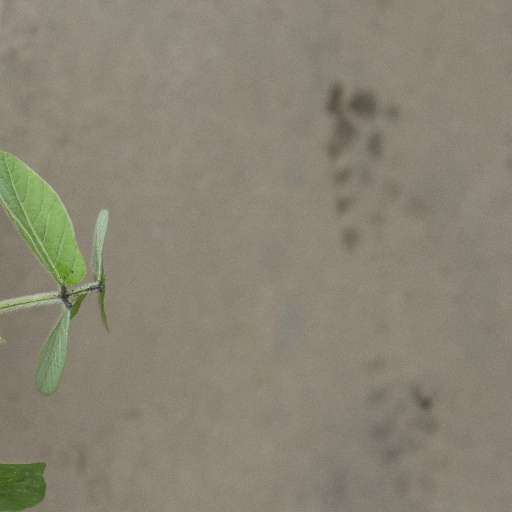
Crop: soybean